Kii-Tahara Station

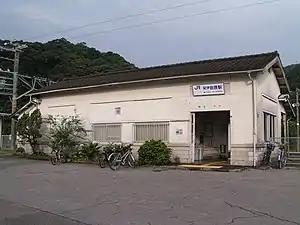
Kii-Tahara Station

is a passenger railway station in located in the town of Kushimoto, Higashimuro District, Wakayama Prefecture, Japan, operated by West Japan Railway Company (JR West).